Robert F. Kennedy Jr. 2024 presidential campaign

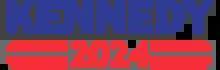
Kennedy's original presidential campaign logo

On March 3, 2023, in a speech at the New Hampshire Institute of Politics, Kennedy stated that he was considering a run for president in 2024. YouTube later took down a video of the speech, citing medical misinformation.